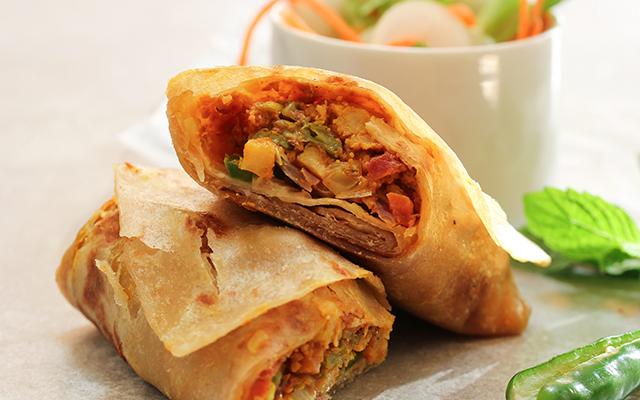
Dish: kaathi_rolls